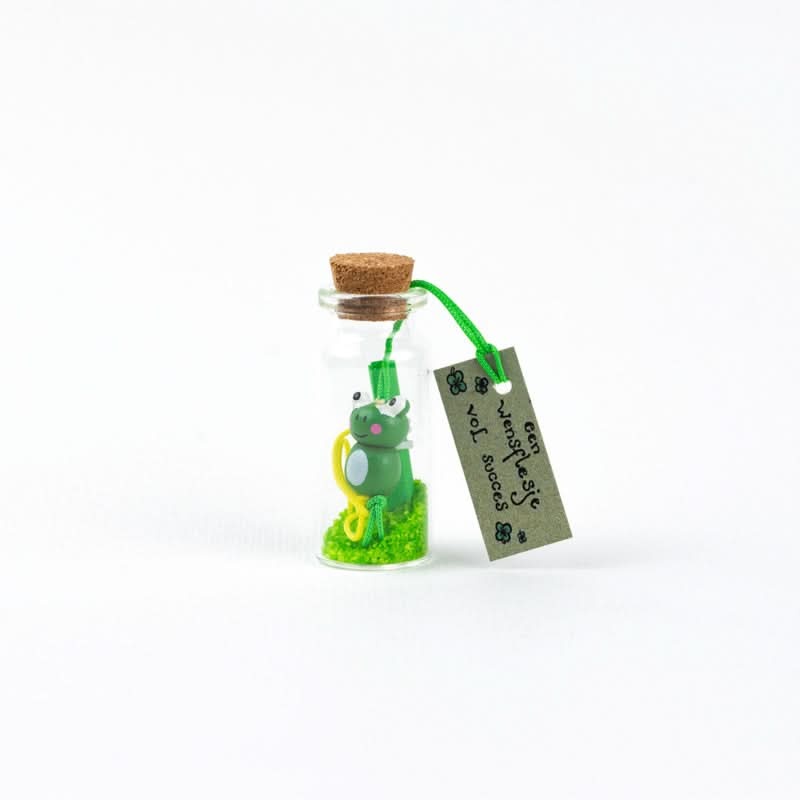
Wensflesje succes
Een wensflesje vol succes! Met papiertje om zelf je wens in op te schrijven. May all your wishes come true! Met kikker gelukspop. Materiaal: glas, papier en hout Afmeting: 49x22mm
Brand: Sidedishshop
Category: Home & Garden > Decor > Decorative Bottles